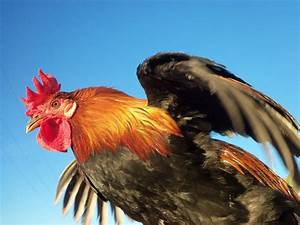
Label: gallina